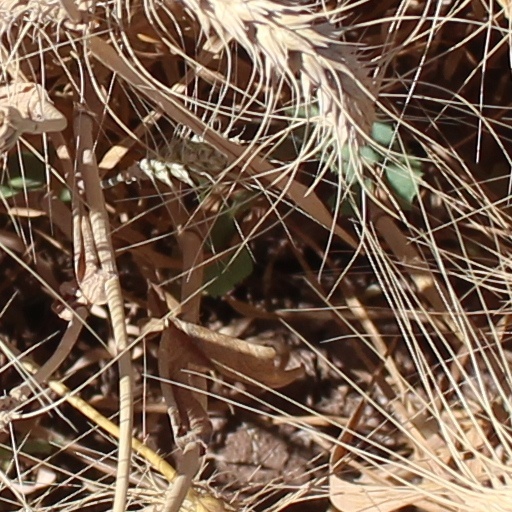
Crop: wheat